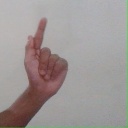
अक्षर: ळ